Olympic Club

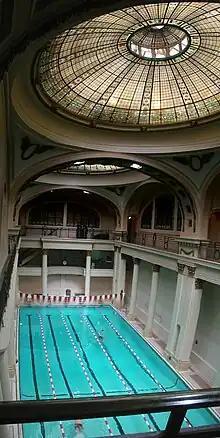
Olympic natatorium

First named the "San Francisco Olympic Club", it is the oldest athletic club in the United States. Established on May 6, 1860, its first officers were President, G.W. Bell, Secretary, E. Bonnell, Treasurer, H.G. Hanks, and Leader, Arthur Nahl.